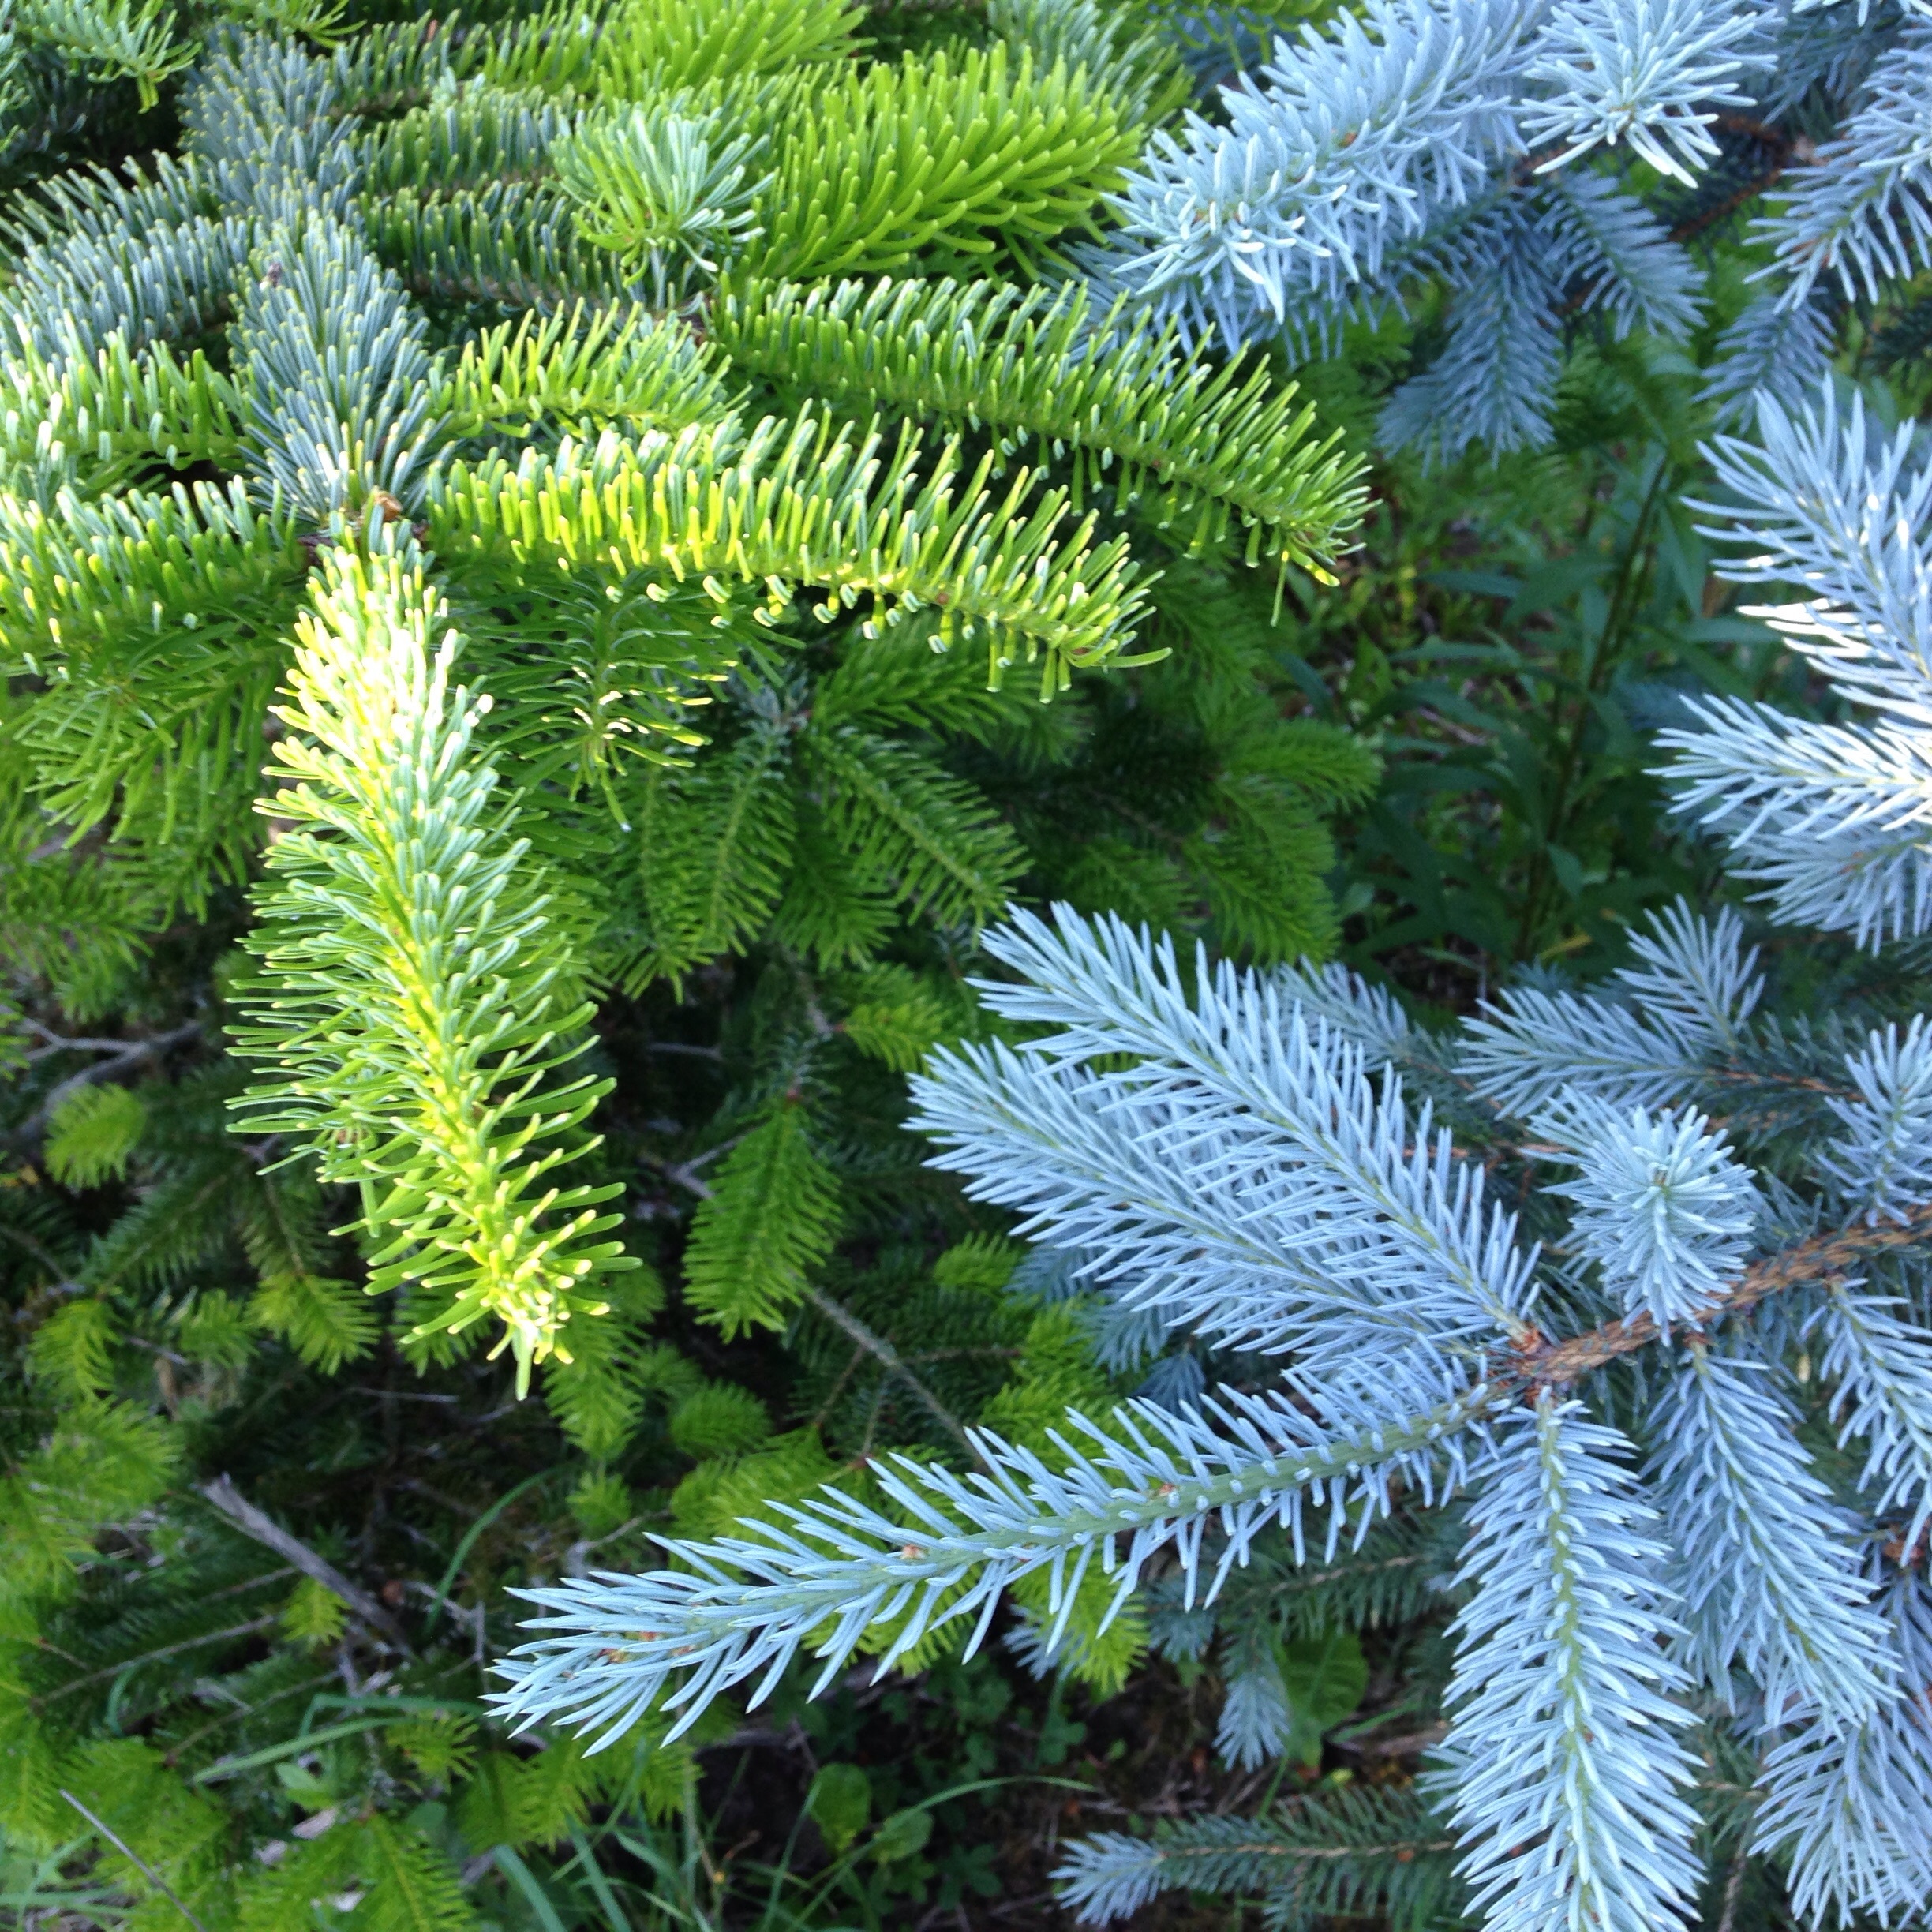
tree, branch, plant, flower, evergreen, fir, conifer, spruce, larch, ecosystem, pine family, woody plant, temperate coniferous forest, land plant, arecales